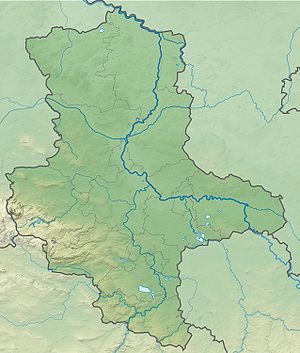
Bloksbjerg
Bloksbjergs beliggenhed i Tyskland
Bloksbjerg ligger i Sachsen-Anhalt
Bloksbjerg eller Brocken er det højeste bjerg i Harzen, Tyskland, med en højde på 1.141 meter.